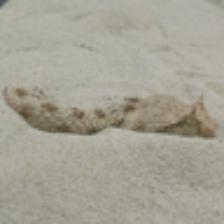
Label: NonHuman